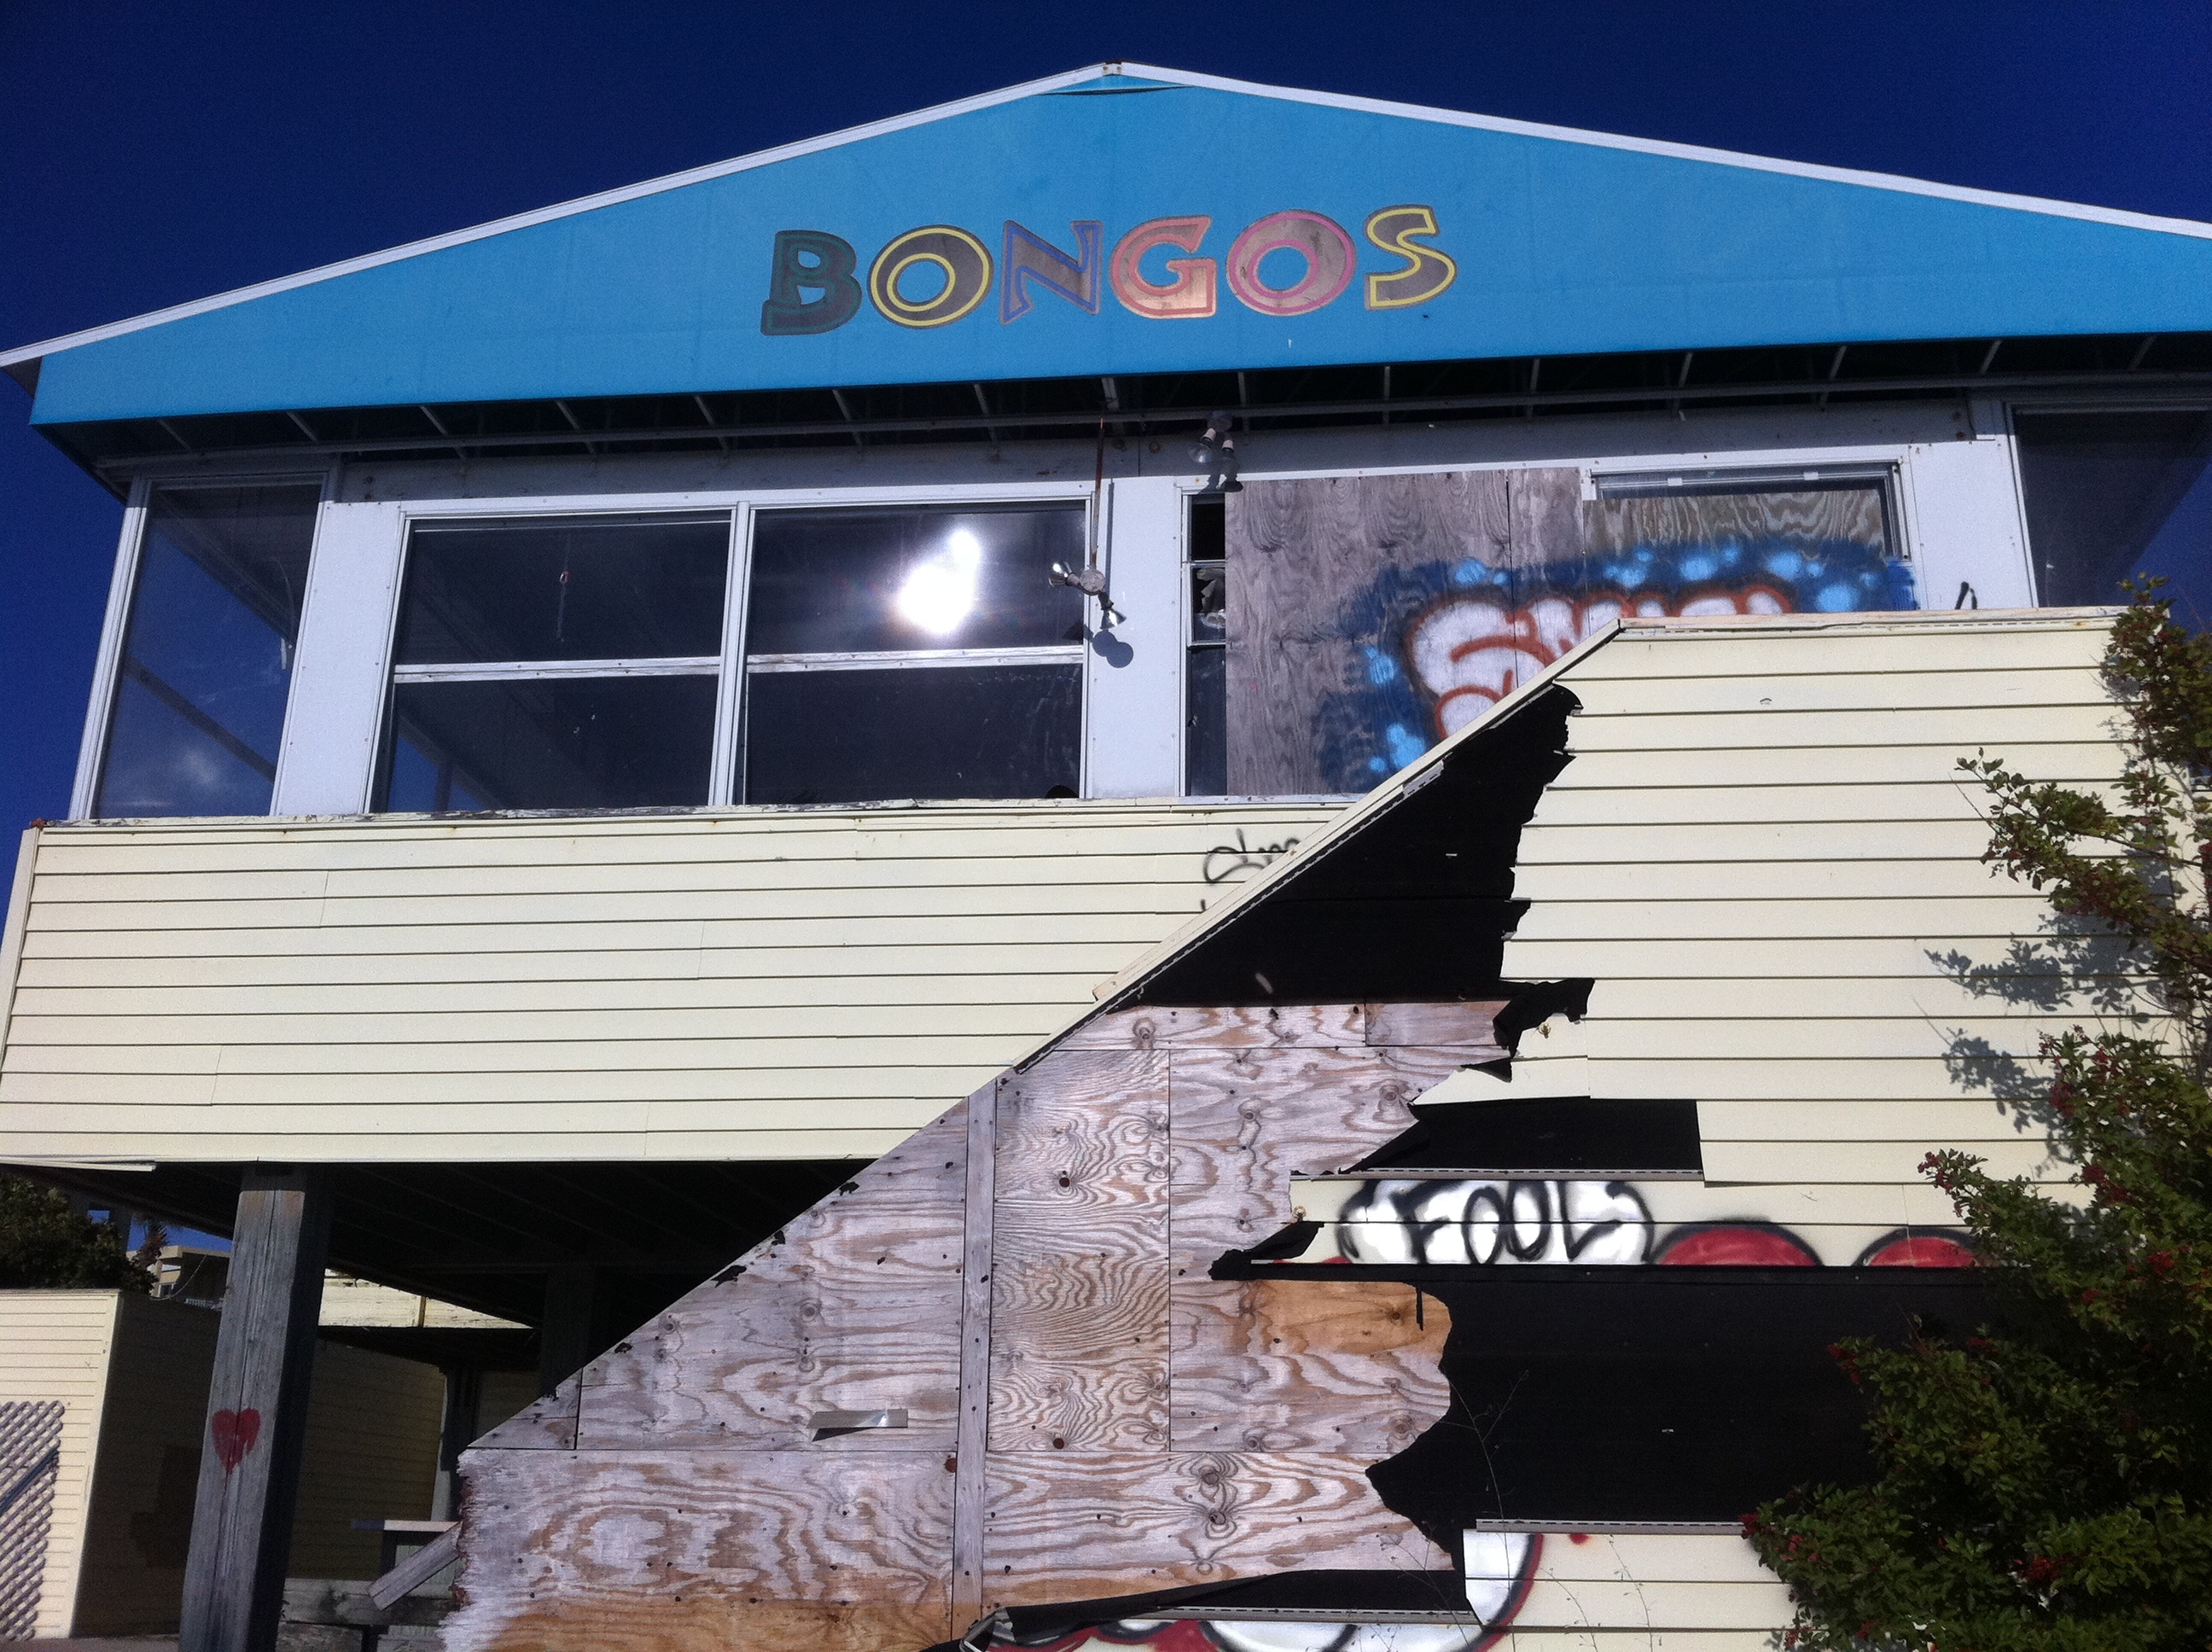
restaurant, advertising, vehicle, facade, art, 2011365